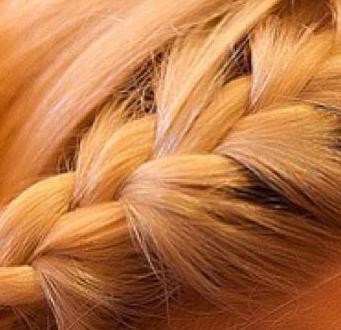
Texture: braided